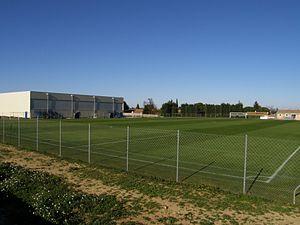
Stade et gymnase de Générac (Gard, France)
Générac est une commune française située dans le département du Gard, en région Occitanie.